Iberian sculpture

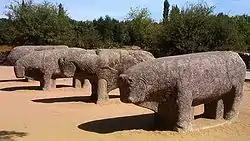
"The Bulls of Guisando"

In the center of the Peninsula, between the rivers Douro and Tagus there are many granite sculptures roughly carved in the form of bulls, or perhaps some other animal. Some of these also have Roman inscriptions, which again were probably added later. The most famous of these monuments are the four known as the "Bulls of Guisando". Archeologists consider them to be works of the same culture that carved the sphinxes of the Levantine region.